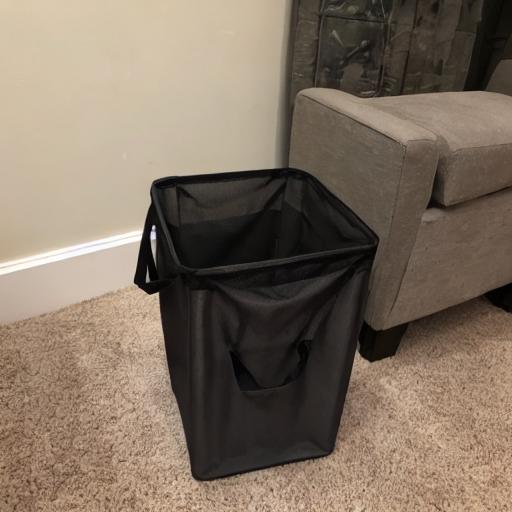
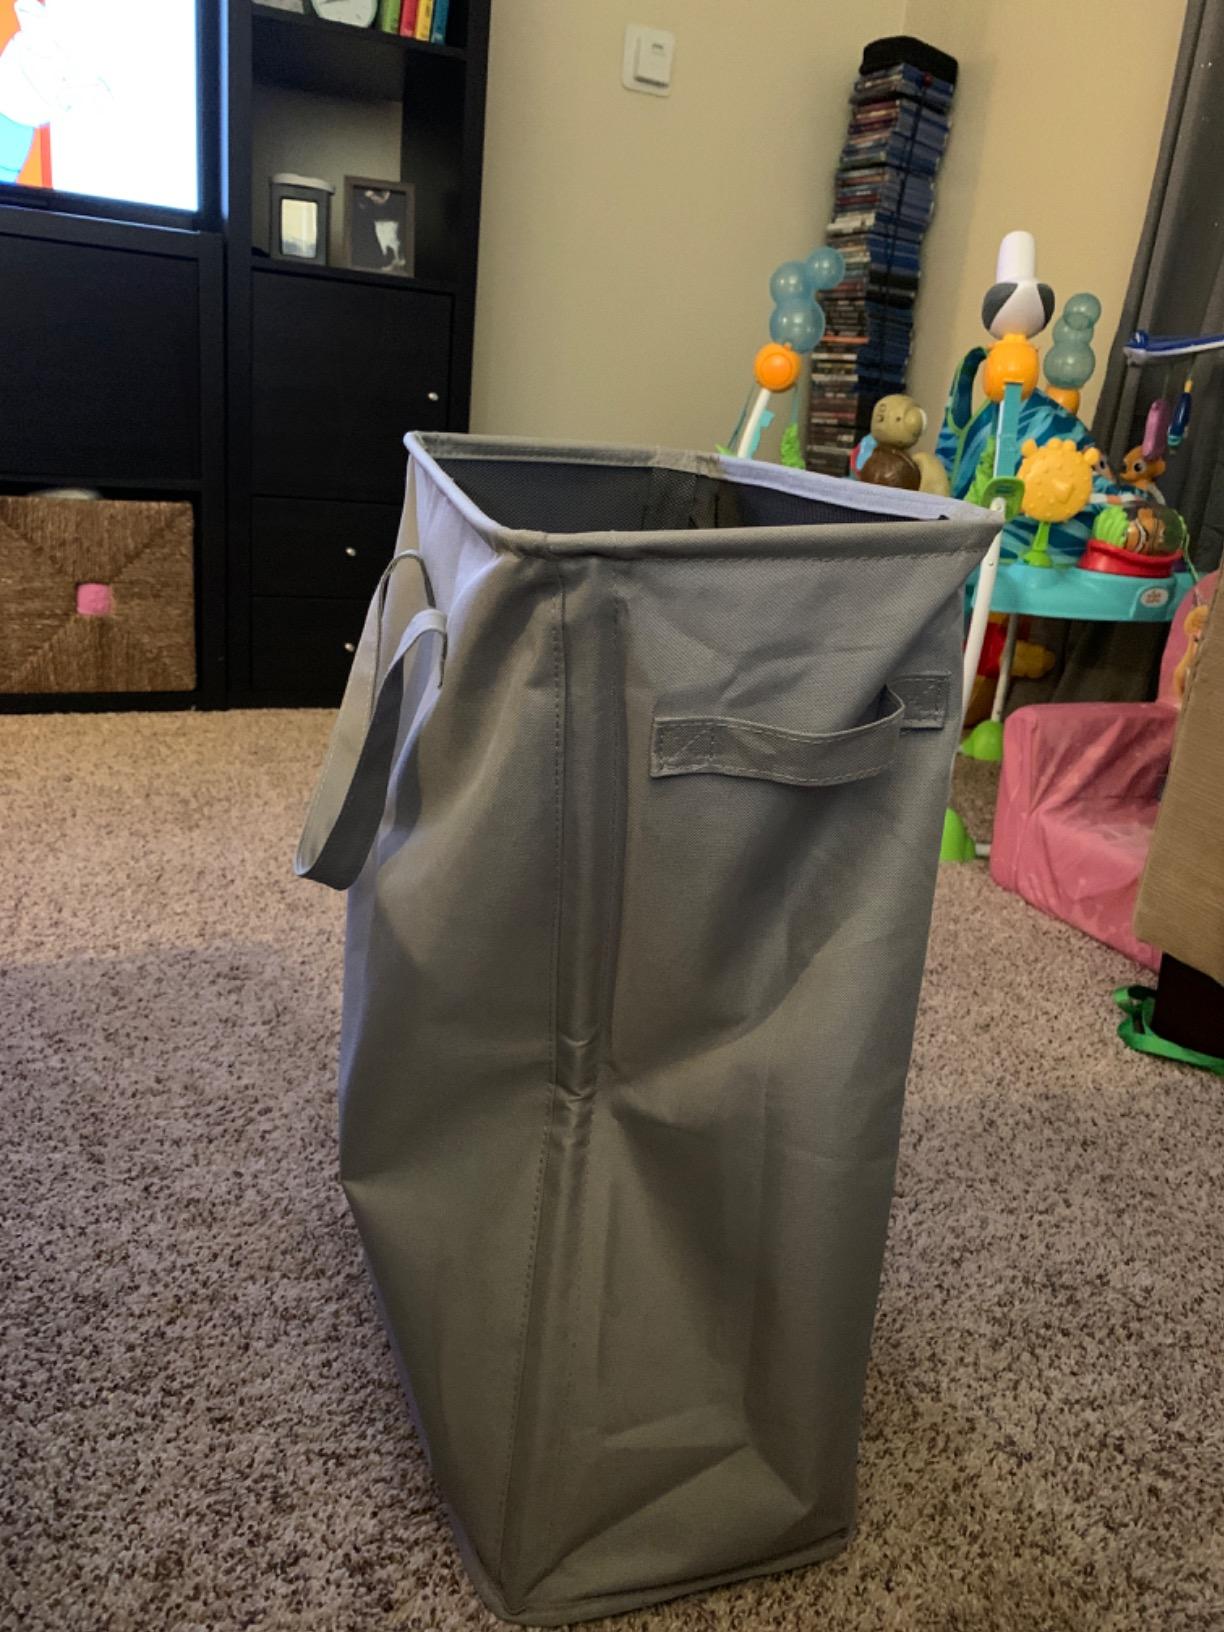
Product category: items_hamper
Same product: no